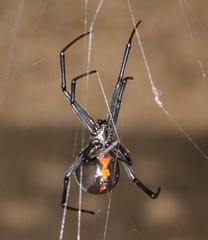
Species: Lactrodectus_hesperus